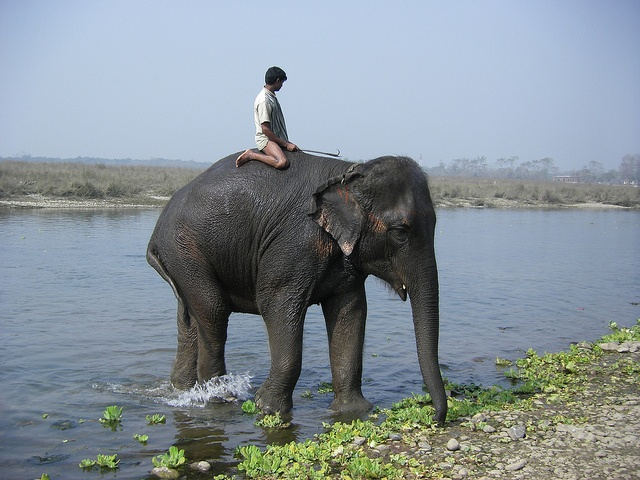
A man riding on the back of a gray elephant.
a man riding an elephant walking thorugh the water
a boy on top of an elephant coming out of the water
A man sitting on an elephant in the middle of the water.
A person siting on top of a large elephant.